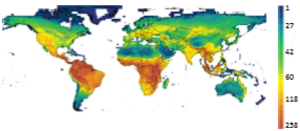
Gradient représentant la richesse des espèces de mammifères à travers le monde.
La phylogénie est l'étude des relations de parenté entre les êtres vivants et permet l'inscription des espèces dans une histoire évolutive et leur regroupement en groupes taxonomiques. Cette histoire joue un rôle fondamental dans la détermination des niches écologiques de chaque espèce et l'étudier nous permet de comprendre comment les différents mécanismes évolutifs existants ont permis la répartition actuelle des espèces dans leur niche écologique.